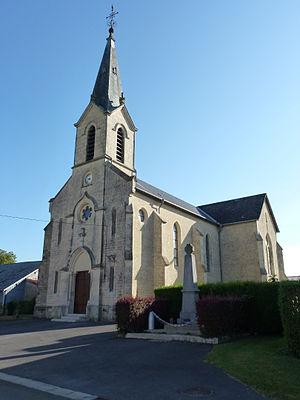
La Sabotterie (Ardennes) église
La Sabotterie est une commune française, située dans le département des Ardennes en région Grand Est.